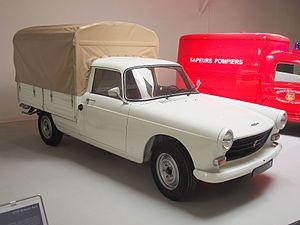
La Peugeot 404 est une automobile du constructeur automobile français Peugeot, produite à partir du 10 mai 1960. Ce sera, en mai 1962, la première berline française de série équipée d'un moteur à injection.